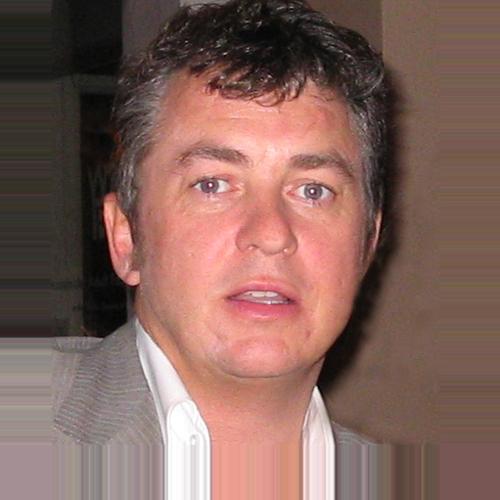
Age: 40